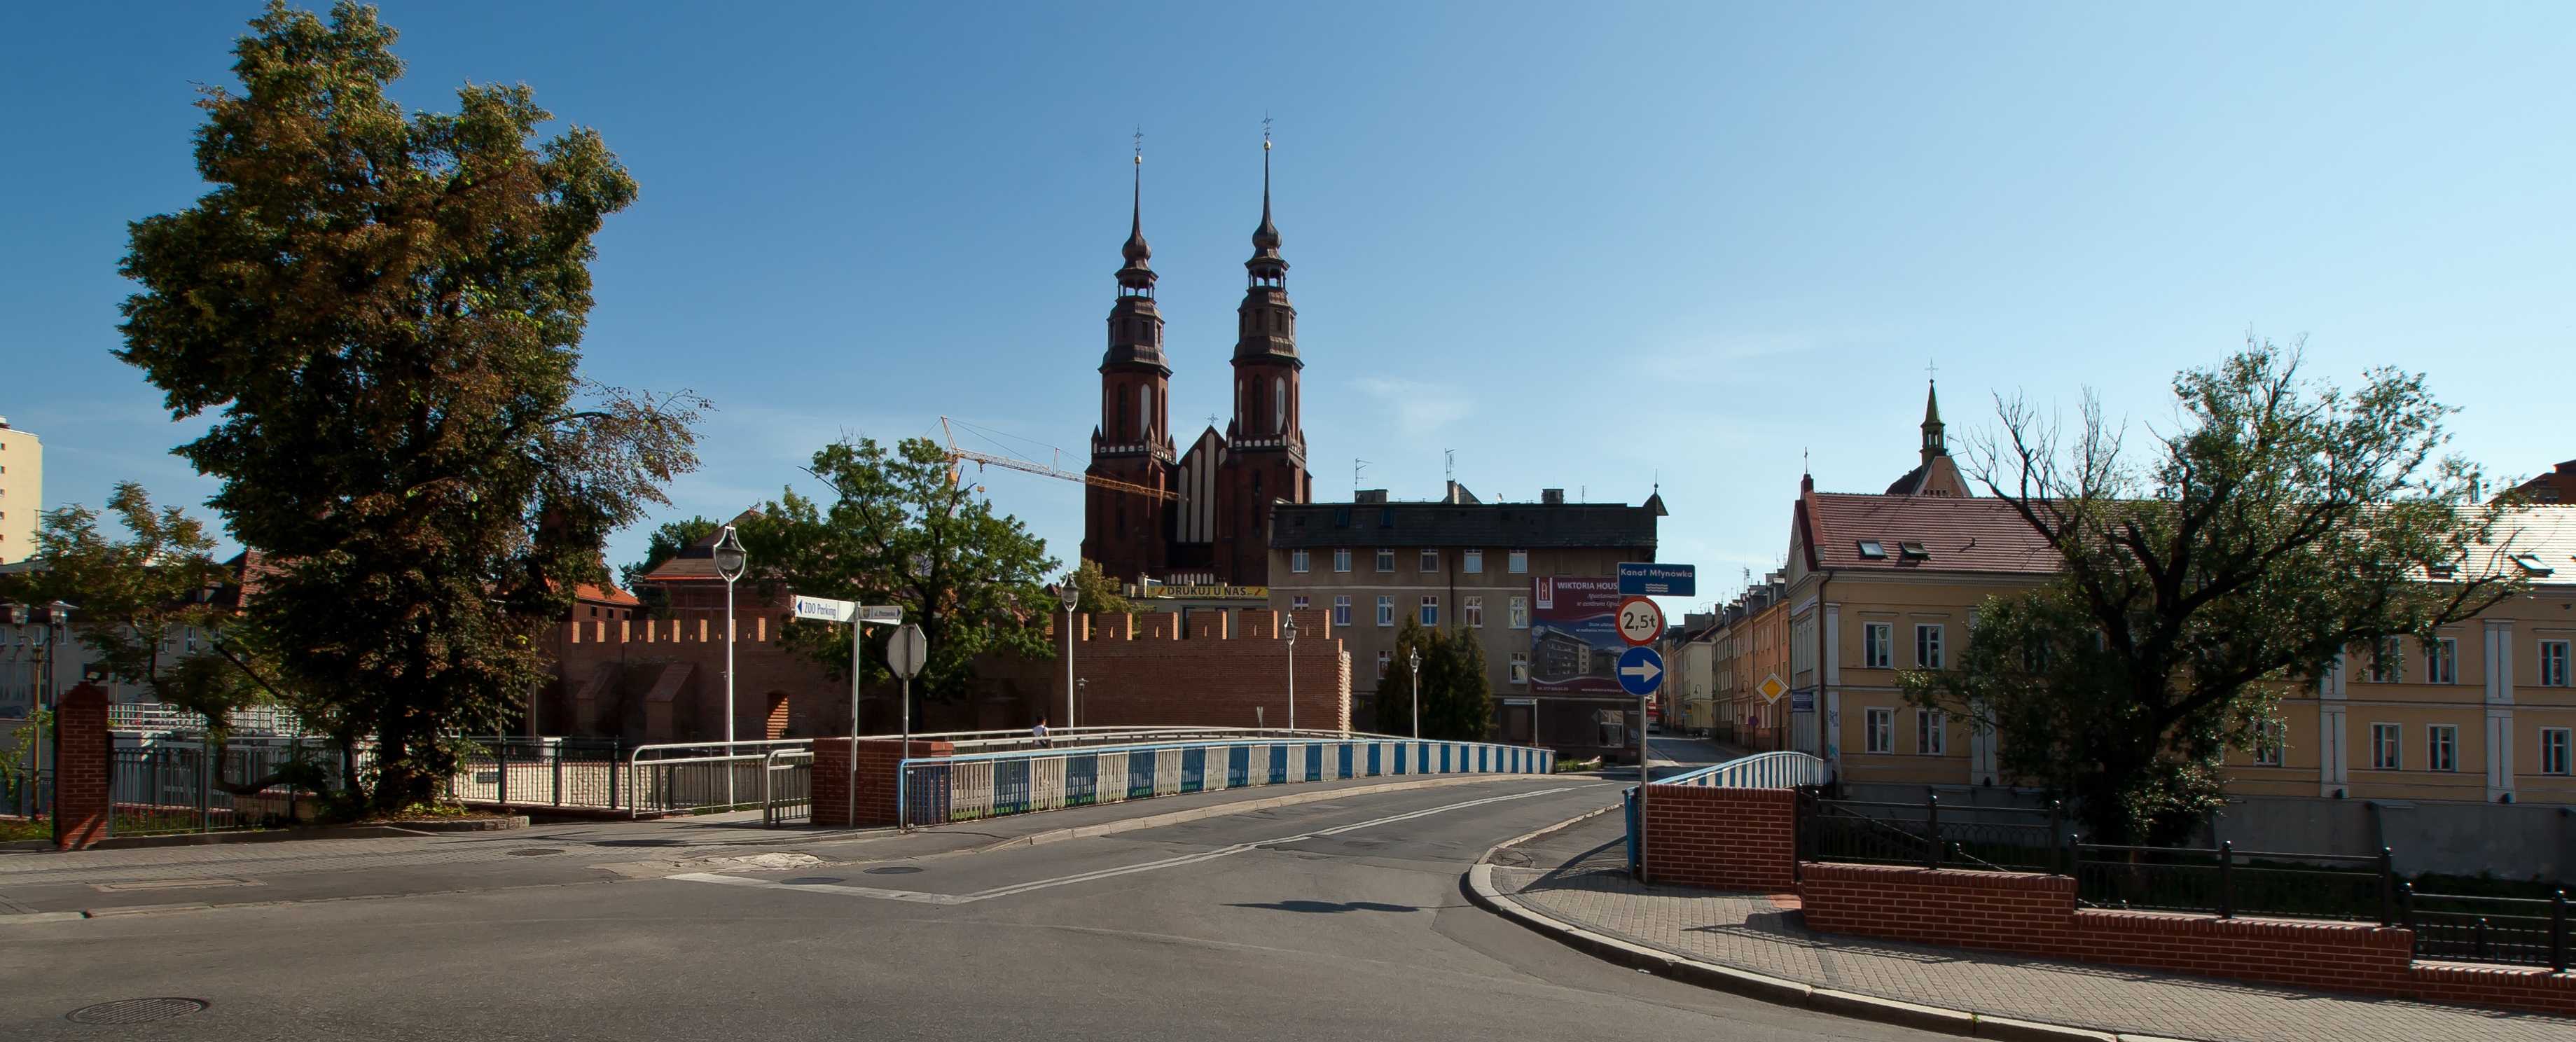
road, street, town, city, cityscape, panorama, downtown, plaza, landmark, church, place of worship, poland, town square, silesia, neighbourhood, opole, residential area, human settlement